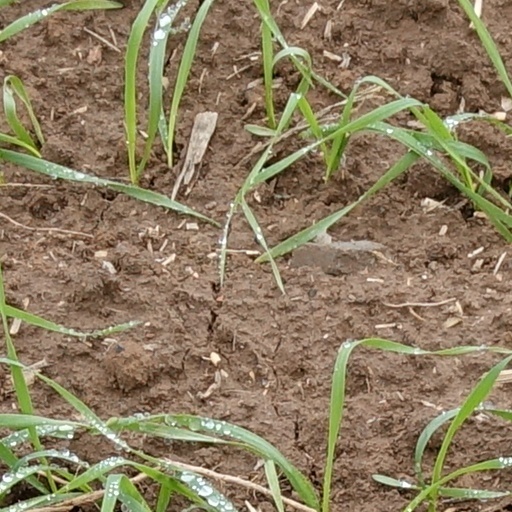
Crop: wheat